Jonielle Smith

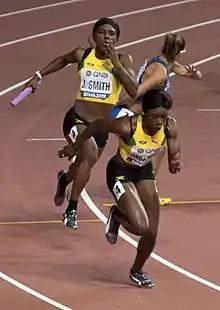
Smith (left) at the 2019 World Championships

Jonielle Antonique Smith (born 30 January 1996) is a Jamaican sprinter who specializes in the 100 metres.